National Centre for the Performing Arts (China)

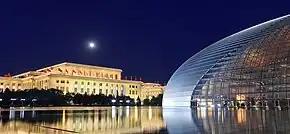
The National Centre for the Performing Arts and the Great Hall of the People

The exterior of the NCPA is a steel structural shell. It has a semi-ellipsoidal shape. The length of the long axis in the east-west direction of the plane projection is , the length of the short axis in the north-south direction is , and the height of the building is , which is slightly lower than the Great Hall of the People, by 3.32 meters. The deepest part of the foundation reaches . It is as tall as ten floors. The large theatre shell is made up of more than 18,000 pieces of titanium metal plates, covering an area of more than . Of the more than 18,000 pieces of titanium metal plates, only four are the same shape. The titanium metal plate is specially oxidized, and its surface metallic lustre is very textured and has a consistent colour for 15 years. The middle part is an involute glass curtain wall, which is made up of more than 1,200 pieces of ultra-white glass. The ellipsoidal shell surrounds the artificial lake, with a surface area of 34,300 square meters, all channels and entrances located below the water surface. Pedestrians need to enter the performance hall from an 80-meter underwater passage.